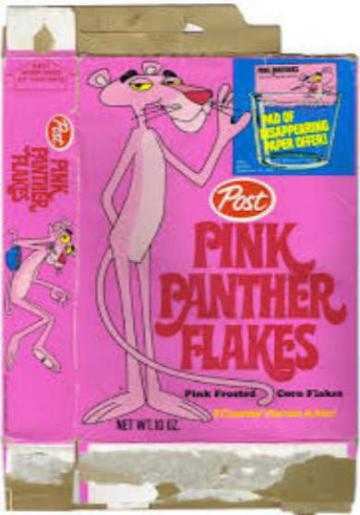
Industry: Leisure